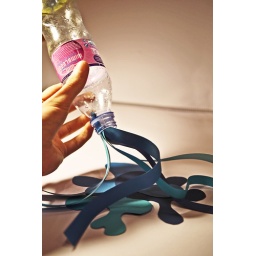
using paper and a empty water bottle to trick the eye in a graphic manner